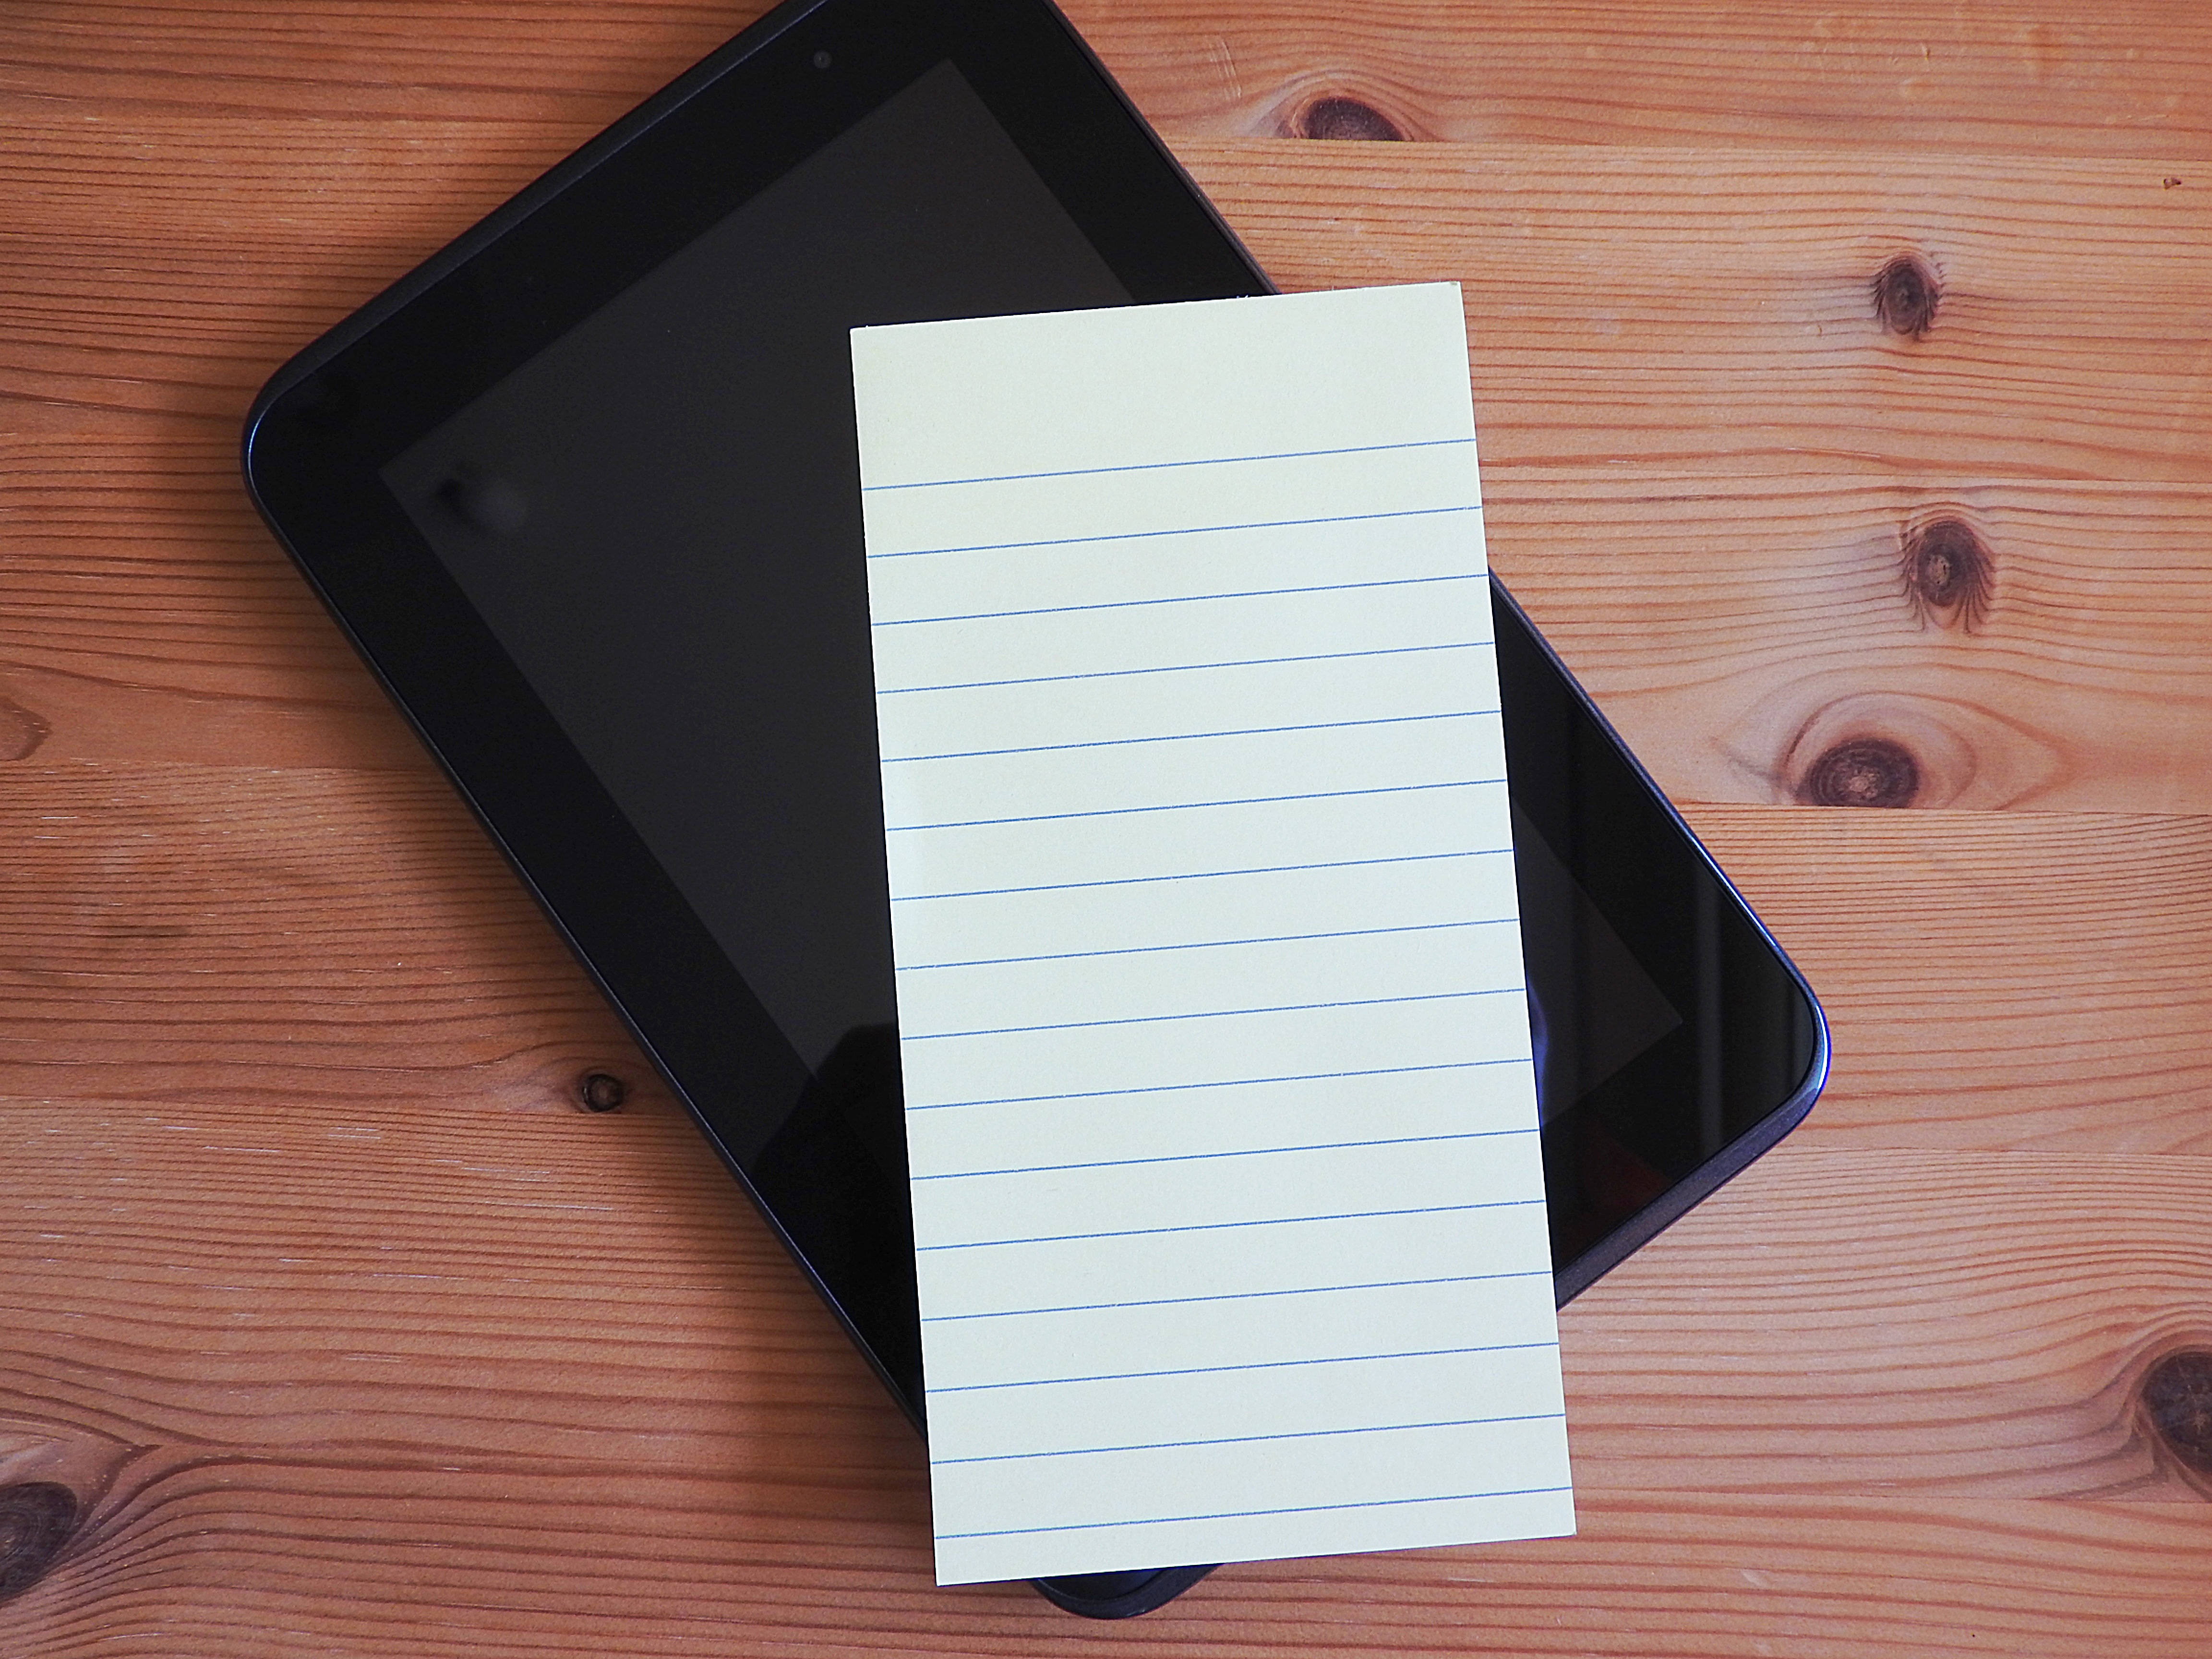
wing, wood, number, tablet, art, design, shape, postit, stickies, adhesive note